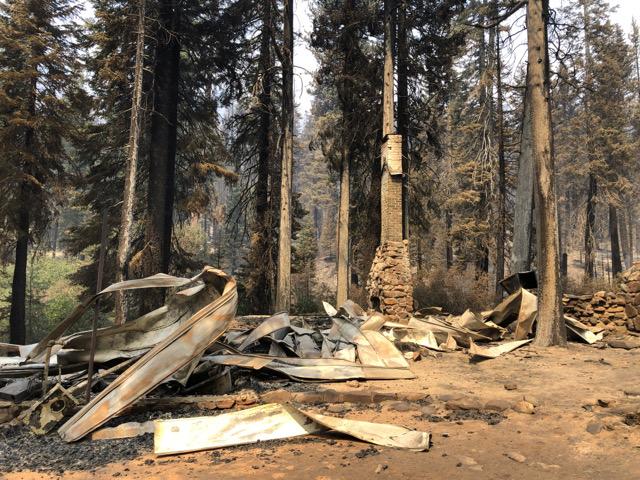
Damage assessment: destroyed